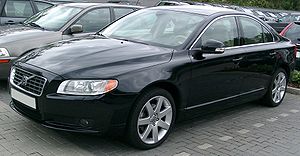
Volvo S80 / S80 (type AS, 2006−2016)
Volvo S80 (2006−2009)
Volvo S80 er en øvre mellemklassebil fra den svenske bilfabrikant Volvo Cars, som blev introduceret i 1998, og siden 2006 er blevet solgt i anden generation.